Kony 2012

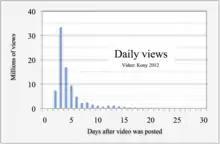
Daily video views on YouTube (not including Vimeo, etc.), illustrating a maximum daily viewership on the video's third day

As part of the campaign, US supporters were asked to put up posters in their hometowns in an action named "Cover the Night", which took place on April 20, 2012. Invisible Children offered posters and t-shirts in an attempt to gain wider recognition. They also created action kits to help spread awareness that included campaign buttons, posters, bracelets, and stickers. The announcement video to "Cover the night" was aired on April 4, 2012.